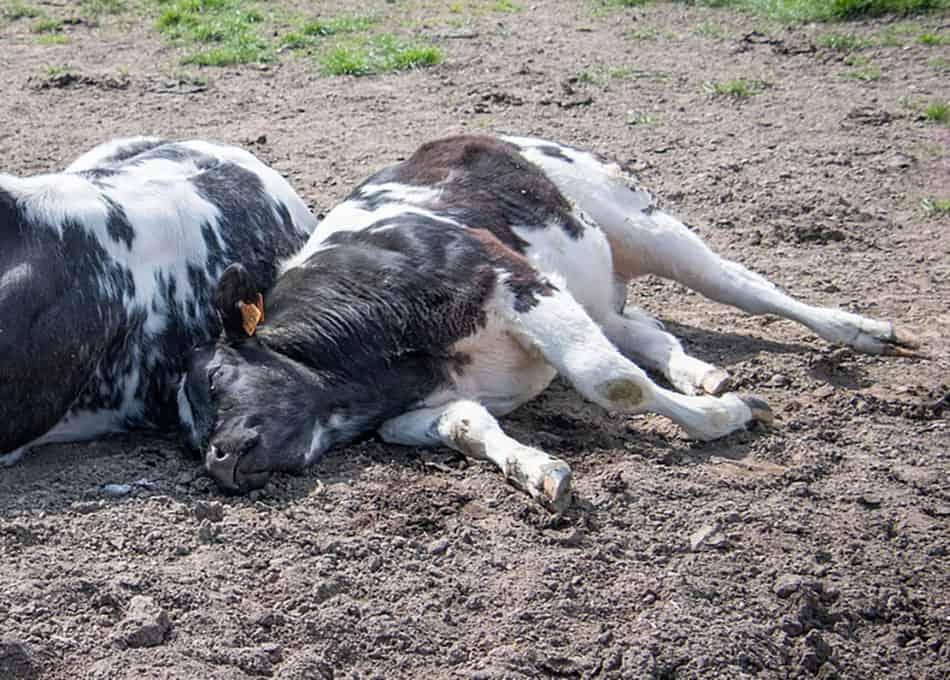
Hawa ni ng'ombe wawili waliolala chini ili kupumzika. Katika eneo hili kuna kuwa na ukosefu wa nyasi ili za ng'ombe hizi waweze kukula. Walipolala kuna mchanga mtupu na nyuma yake kuna nyasi kidogo sana.